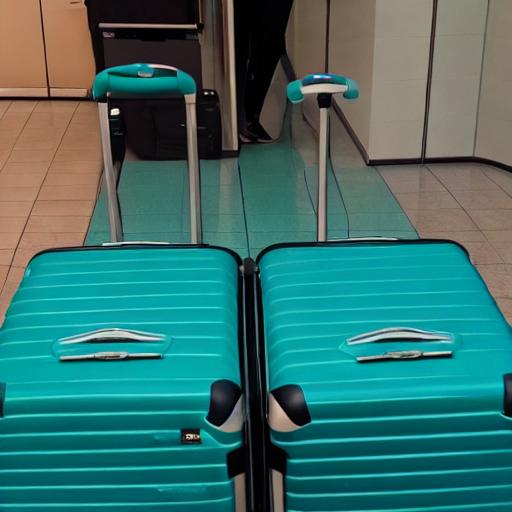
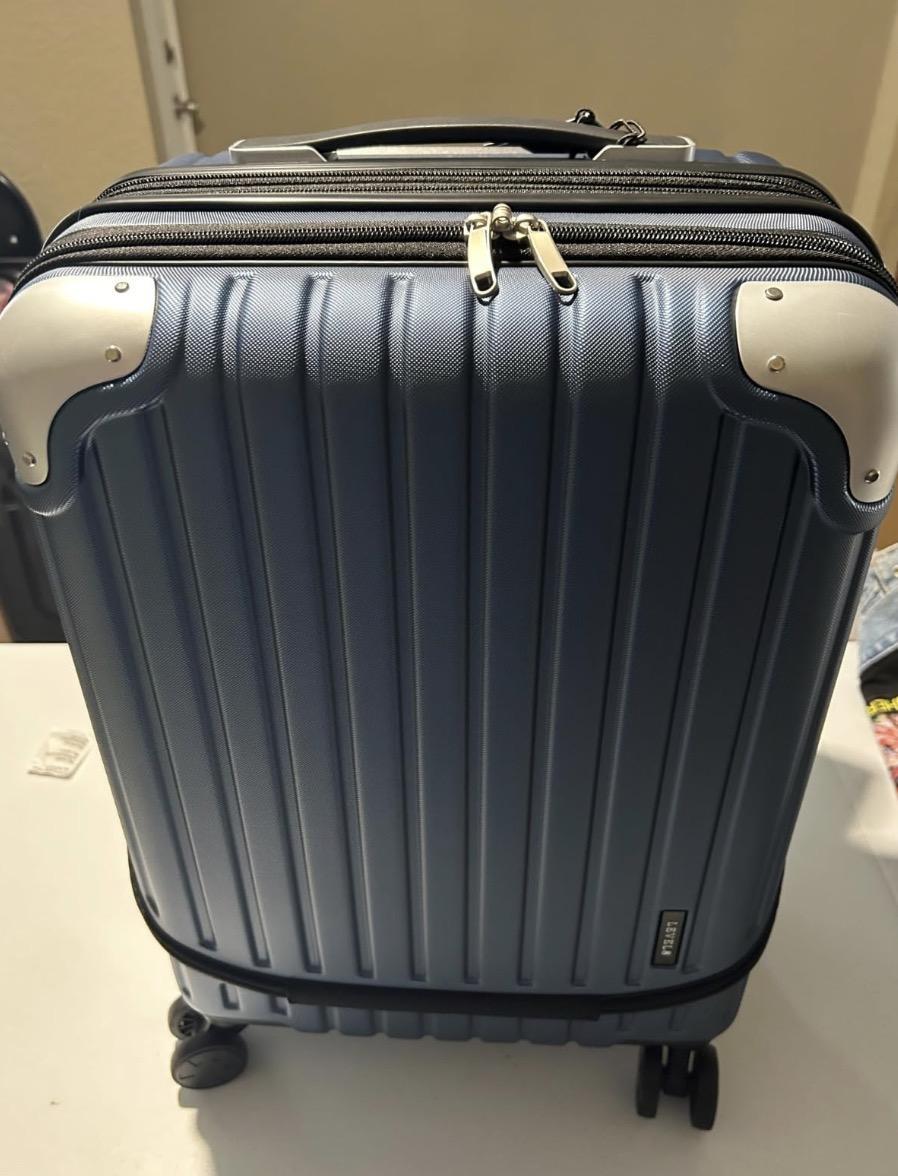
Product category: items_tea
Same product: no